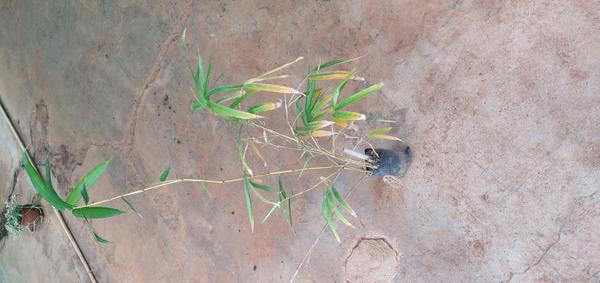
Plant: Bamboo